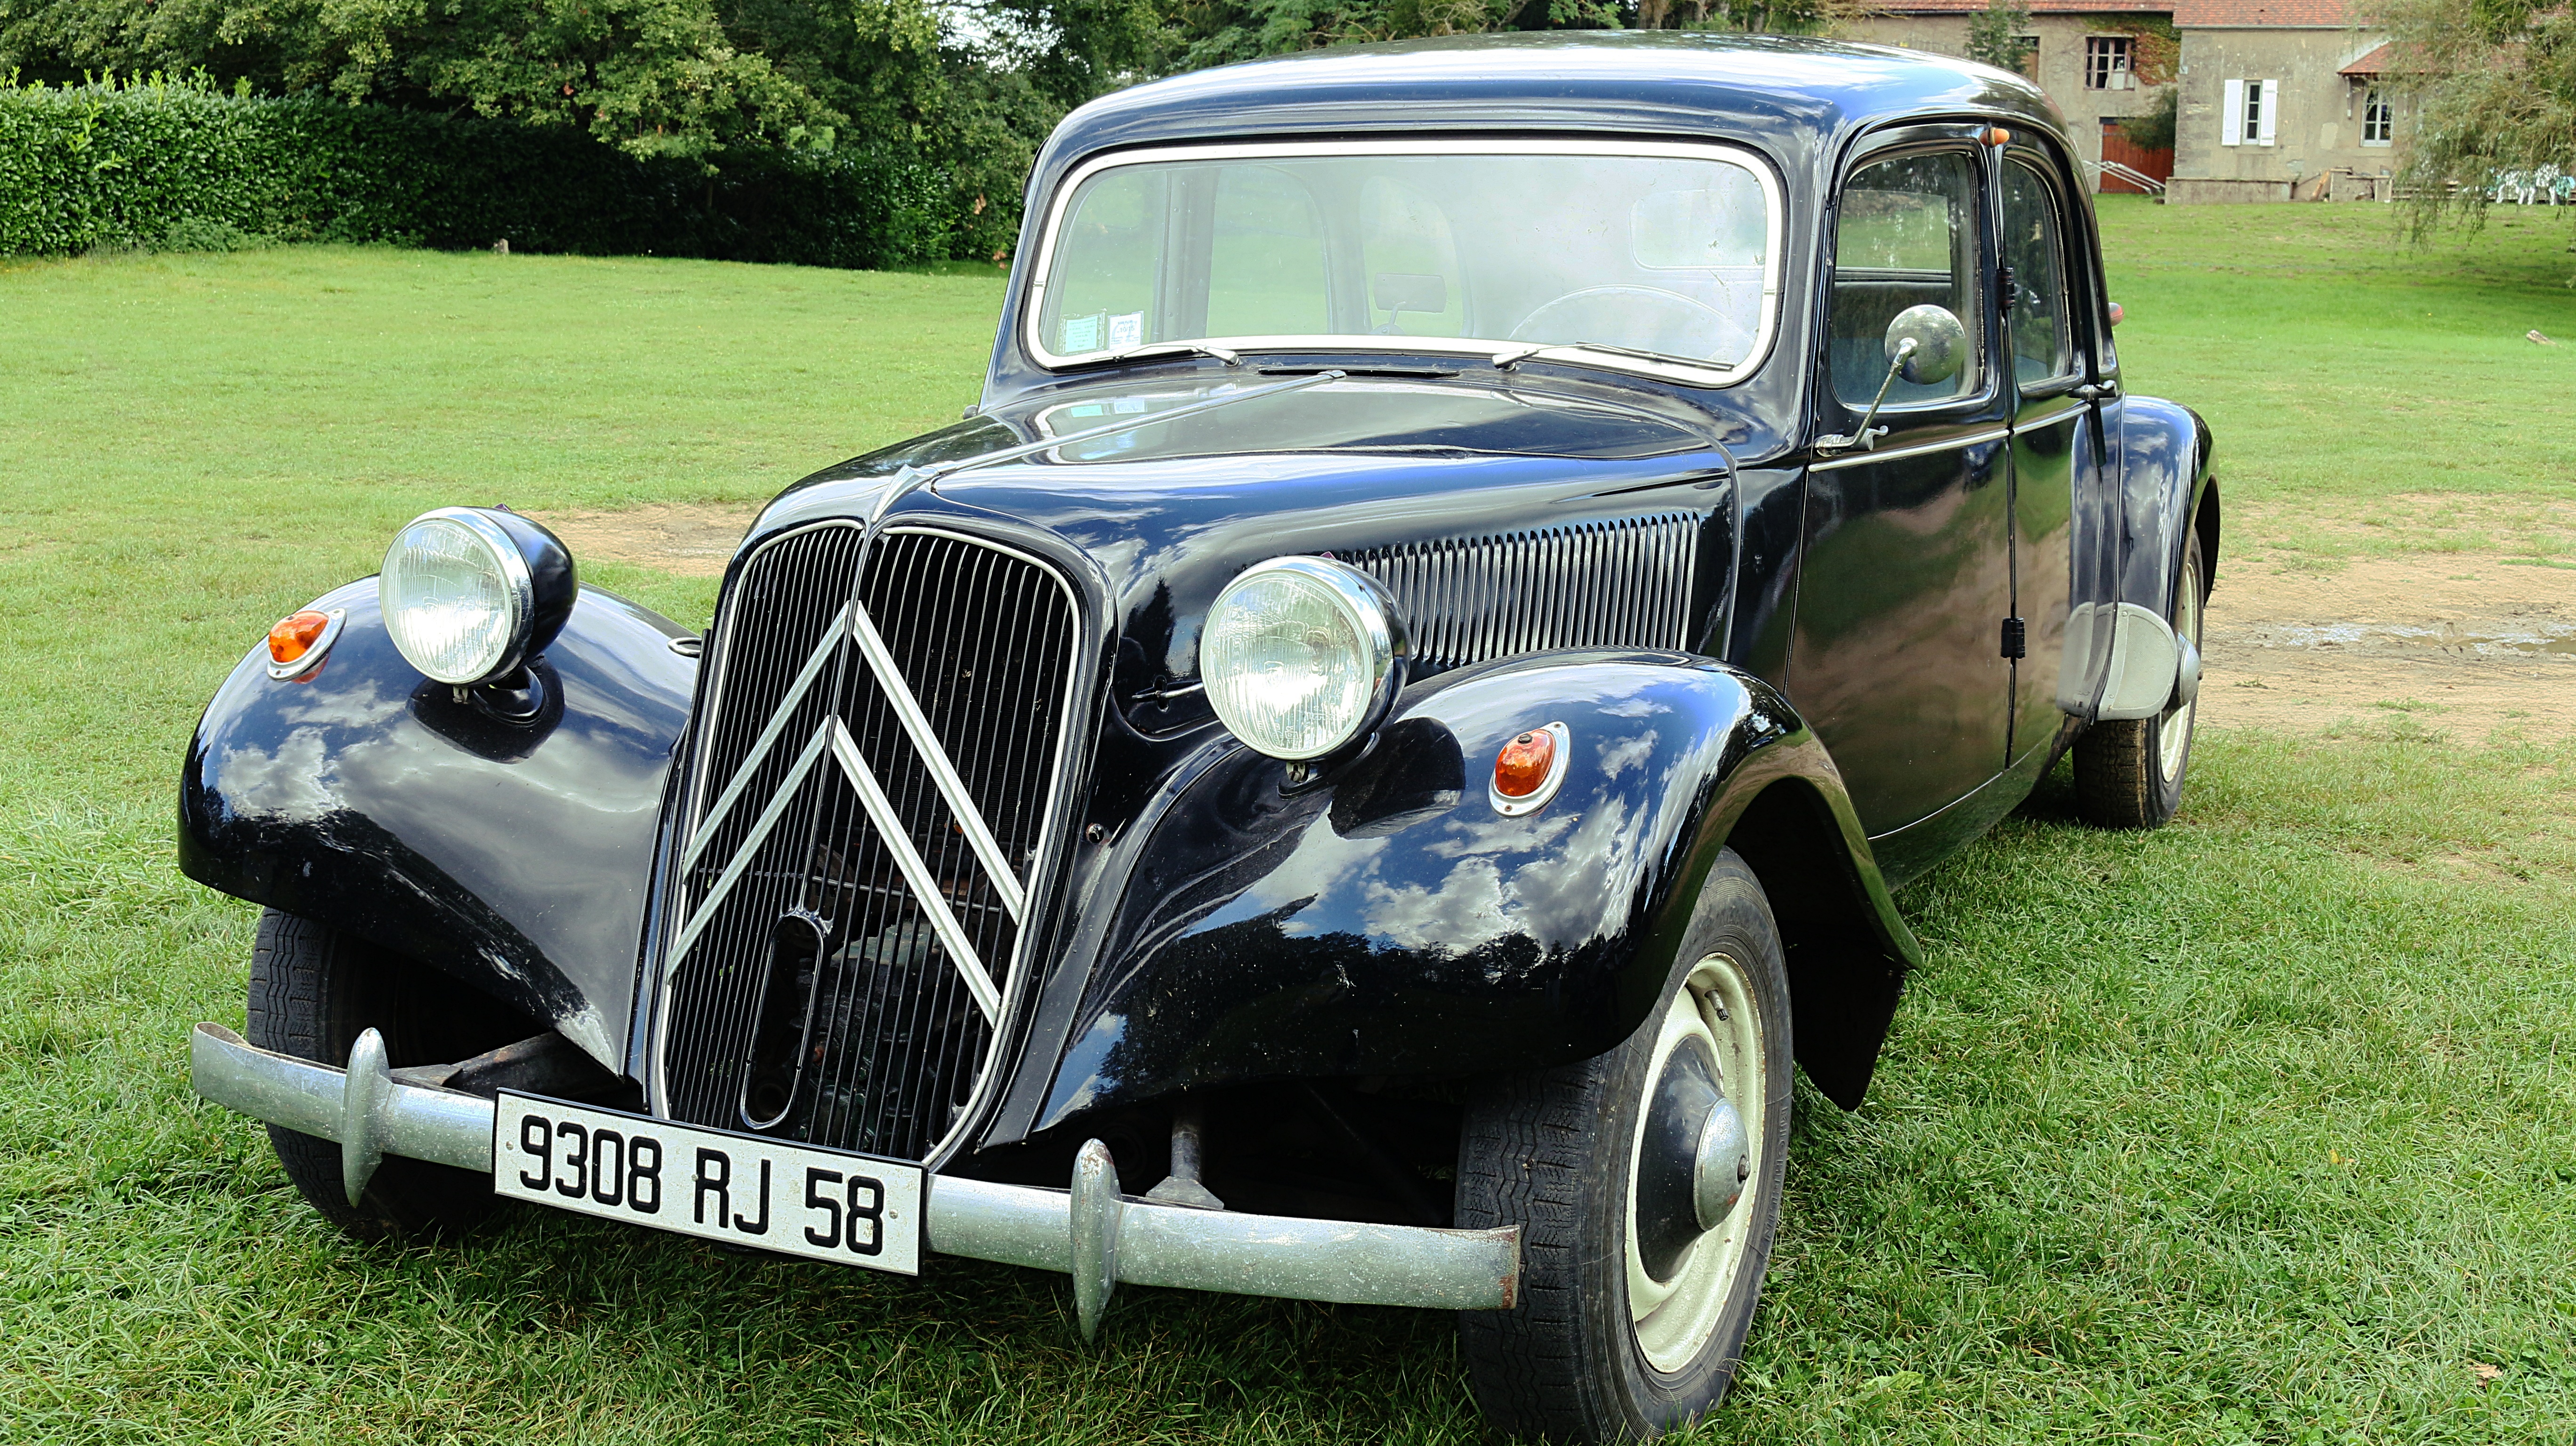
car, automobile, vehicle, collection, black, classic car, motor vehicle, vintage car, sedan, citroen, traction, former, old cars, antique car, older vehicles, off road vehicle, land vehicle, citroen traction avant, touring car, automobile make, compact car, luxury vehicle